Sidney Godley

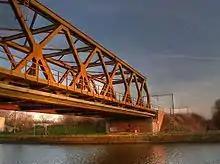
Nimy railway bridge; the memorial plaque is below.

Godley was 25 years old, and a Fusilier in the 4th Battalion, The Royal Fusiliers, British Army, during the Battle of Mons in the First World War when he performed an act for which he was awarded the Victoria Cross.